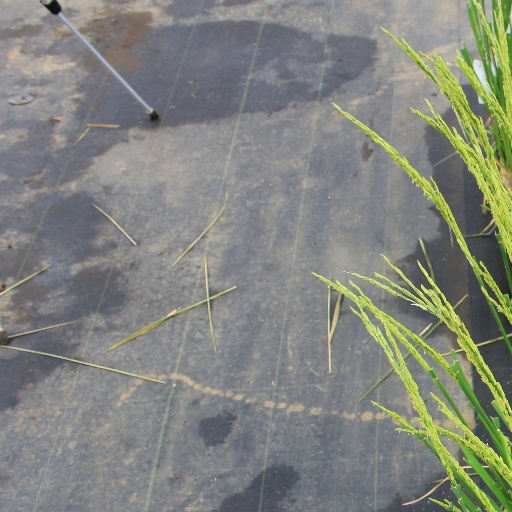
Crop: rice